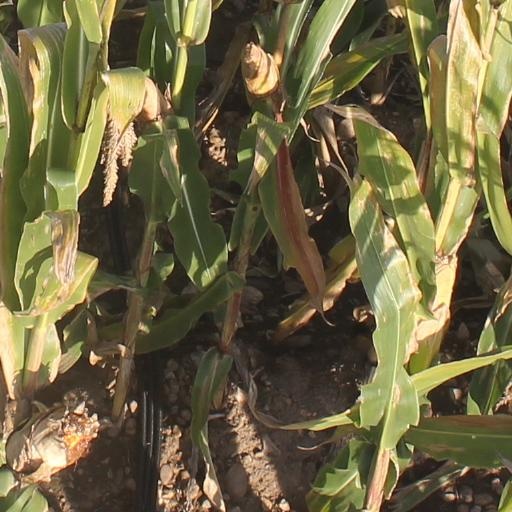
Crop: maize; corn